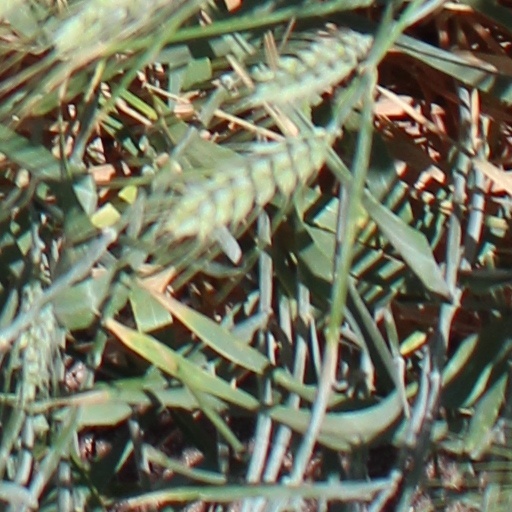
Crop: wheat